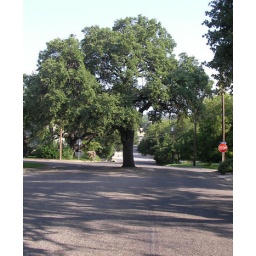
tree in middle of road